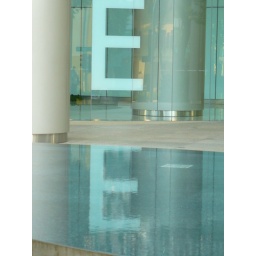
&amp;quot;E&amp;quot;, reflected in a pool of water outside the building